Eungella, Queensland

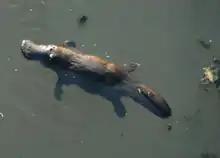
Platypus (Ornithorhynchus anatinus) Broken River, QLD, Australia. 2010

Eungella was a cool retreat from the heat and humidity of the coast for picnic parties and tourists, and a venue for dances. Nineteen families from the region invested in a syndicate to build and operate the Eungella Chalet which was opened in 1933.